Lucy Sanders

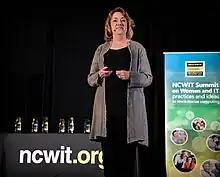
Lucy Sanders speaking at a presentation for the NCWIT

Sanders initially co-founded the National Center for Women & Information Technology in 2004, when she was given a grant from the National Science Foundation. Along with Telle Whitney and Robert Schnabel, Sanders hoped to use NCWIT to increase the number of women in computer fields. Sanders is currently working as the day to day CEO of the National Center for Women & Information Technology.